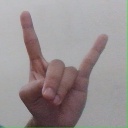
अक्षर: श